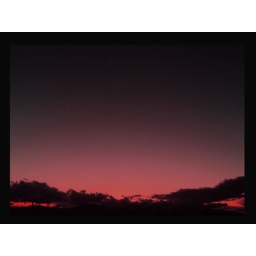
red in the sky